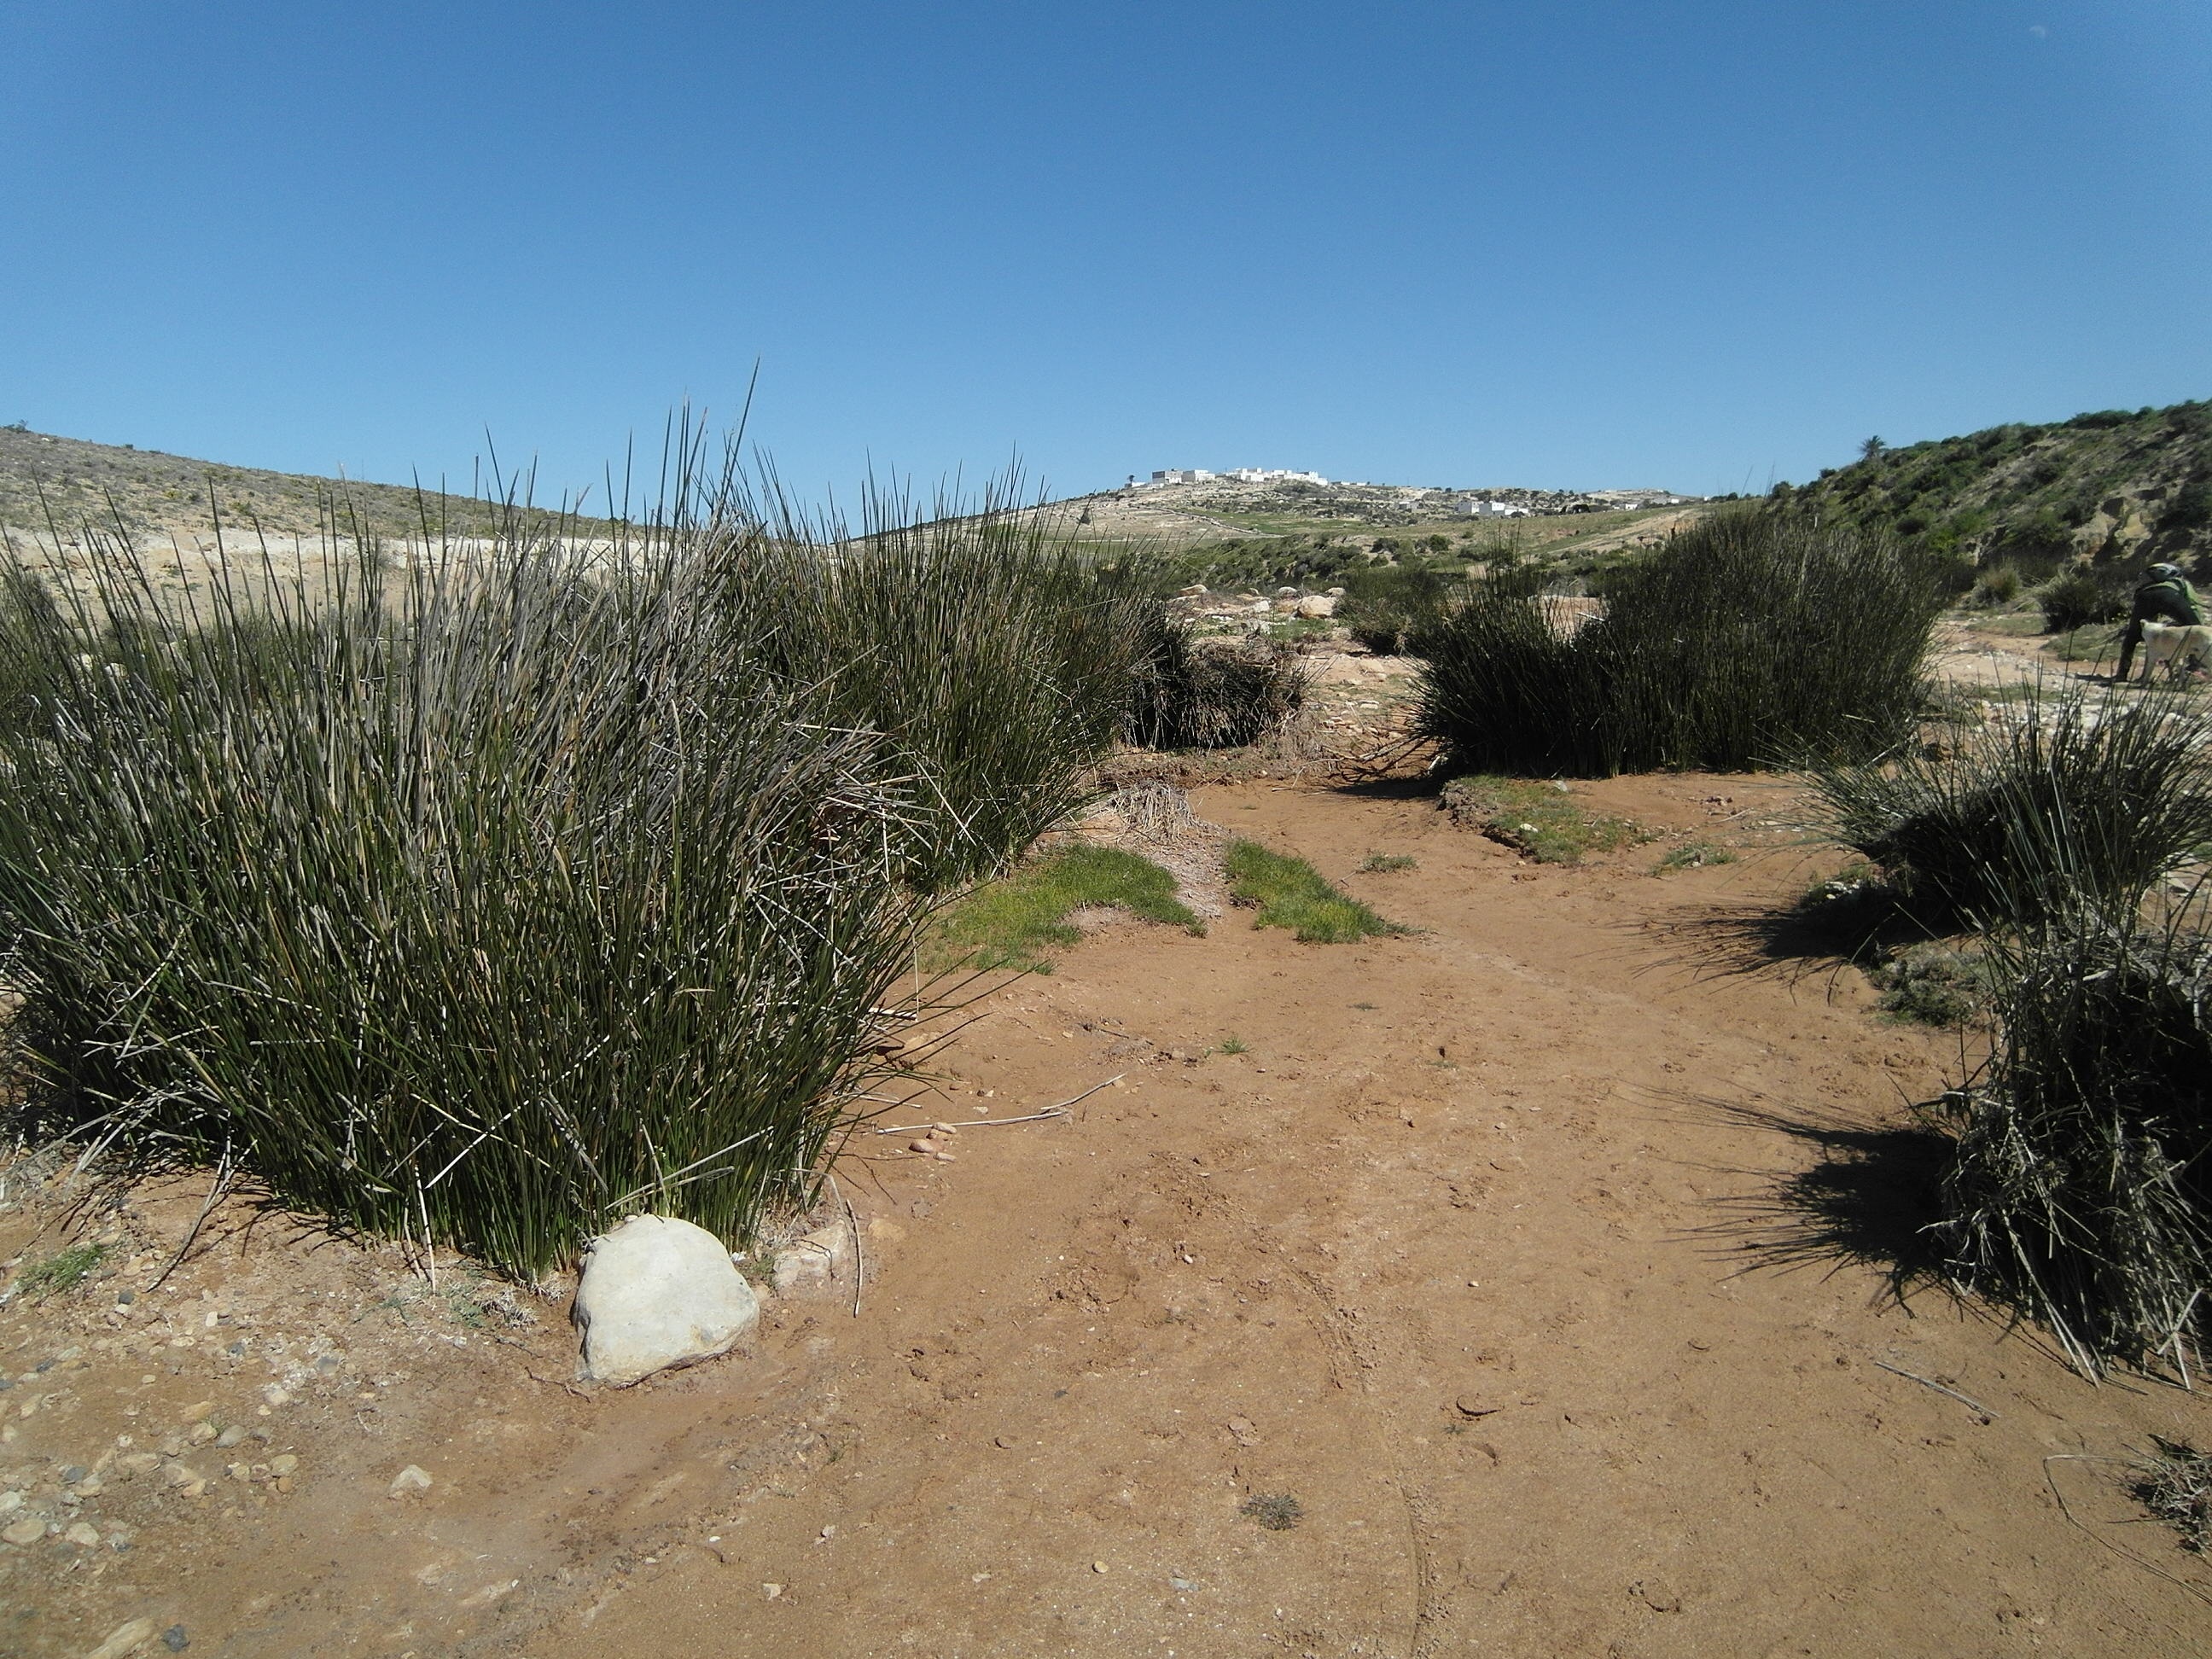
landscape, nature, mountain, trail, desert, dune, africa, soil, ridge, geology, plateau, morocco, ecosystem, wadi, natural environment